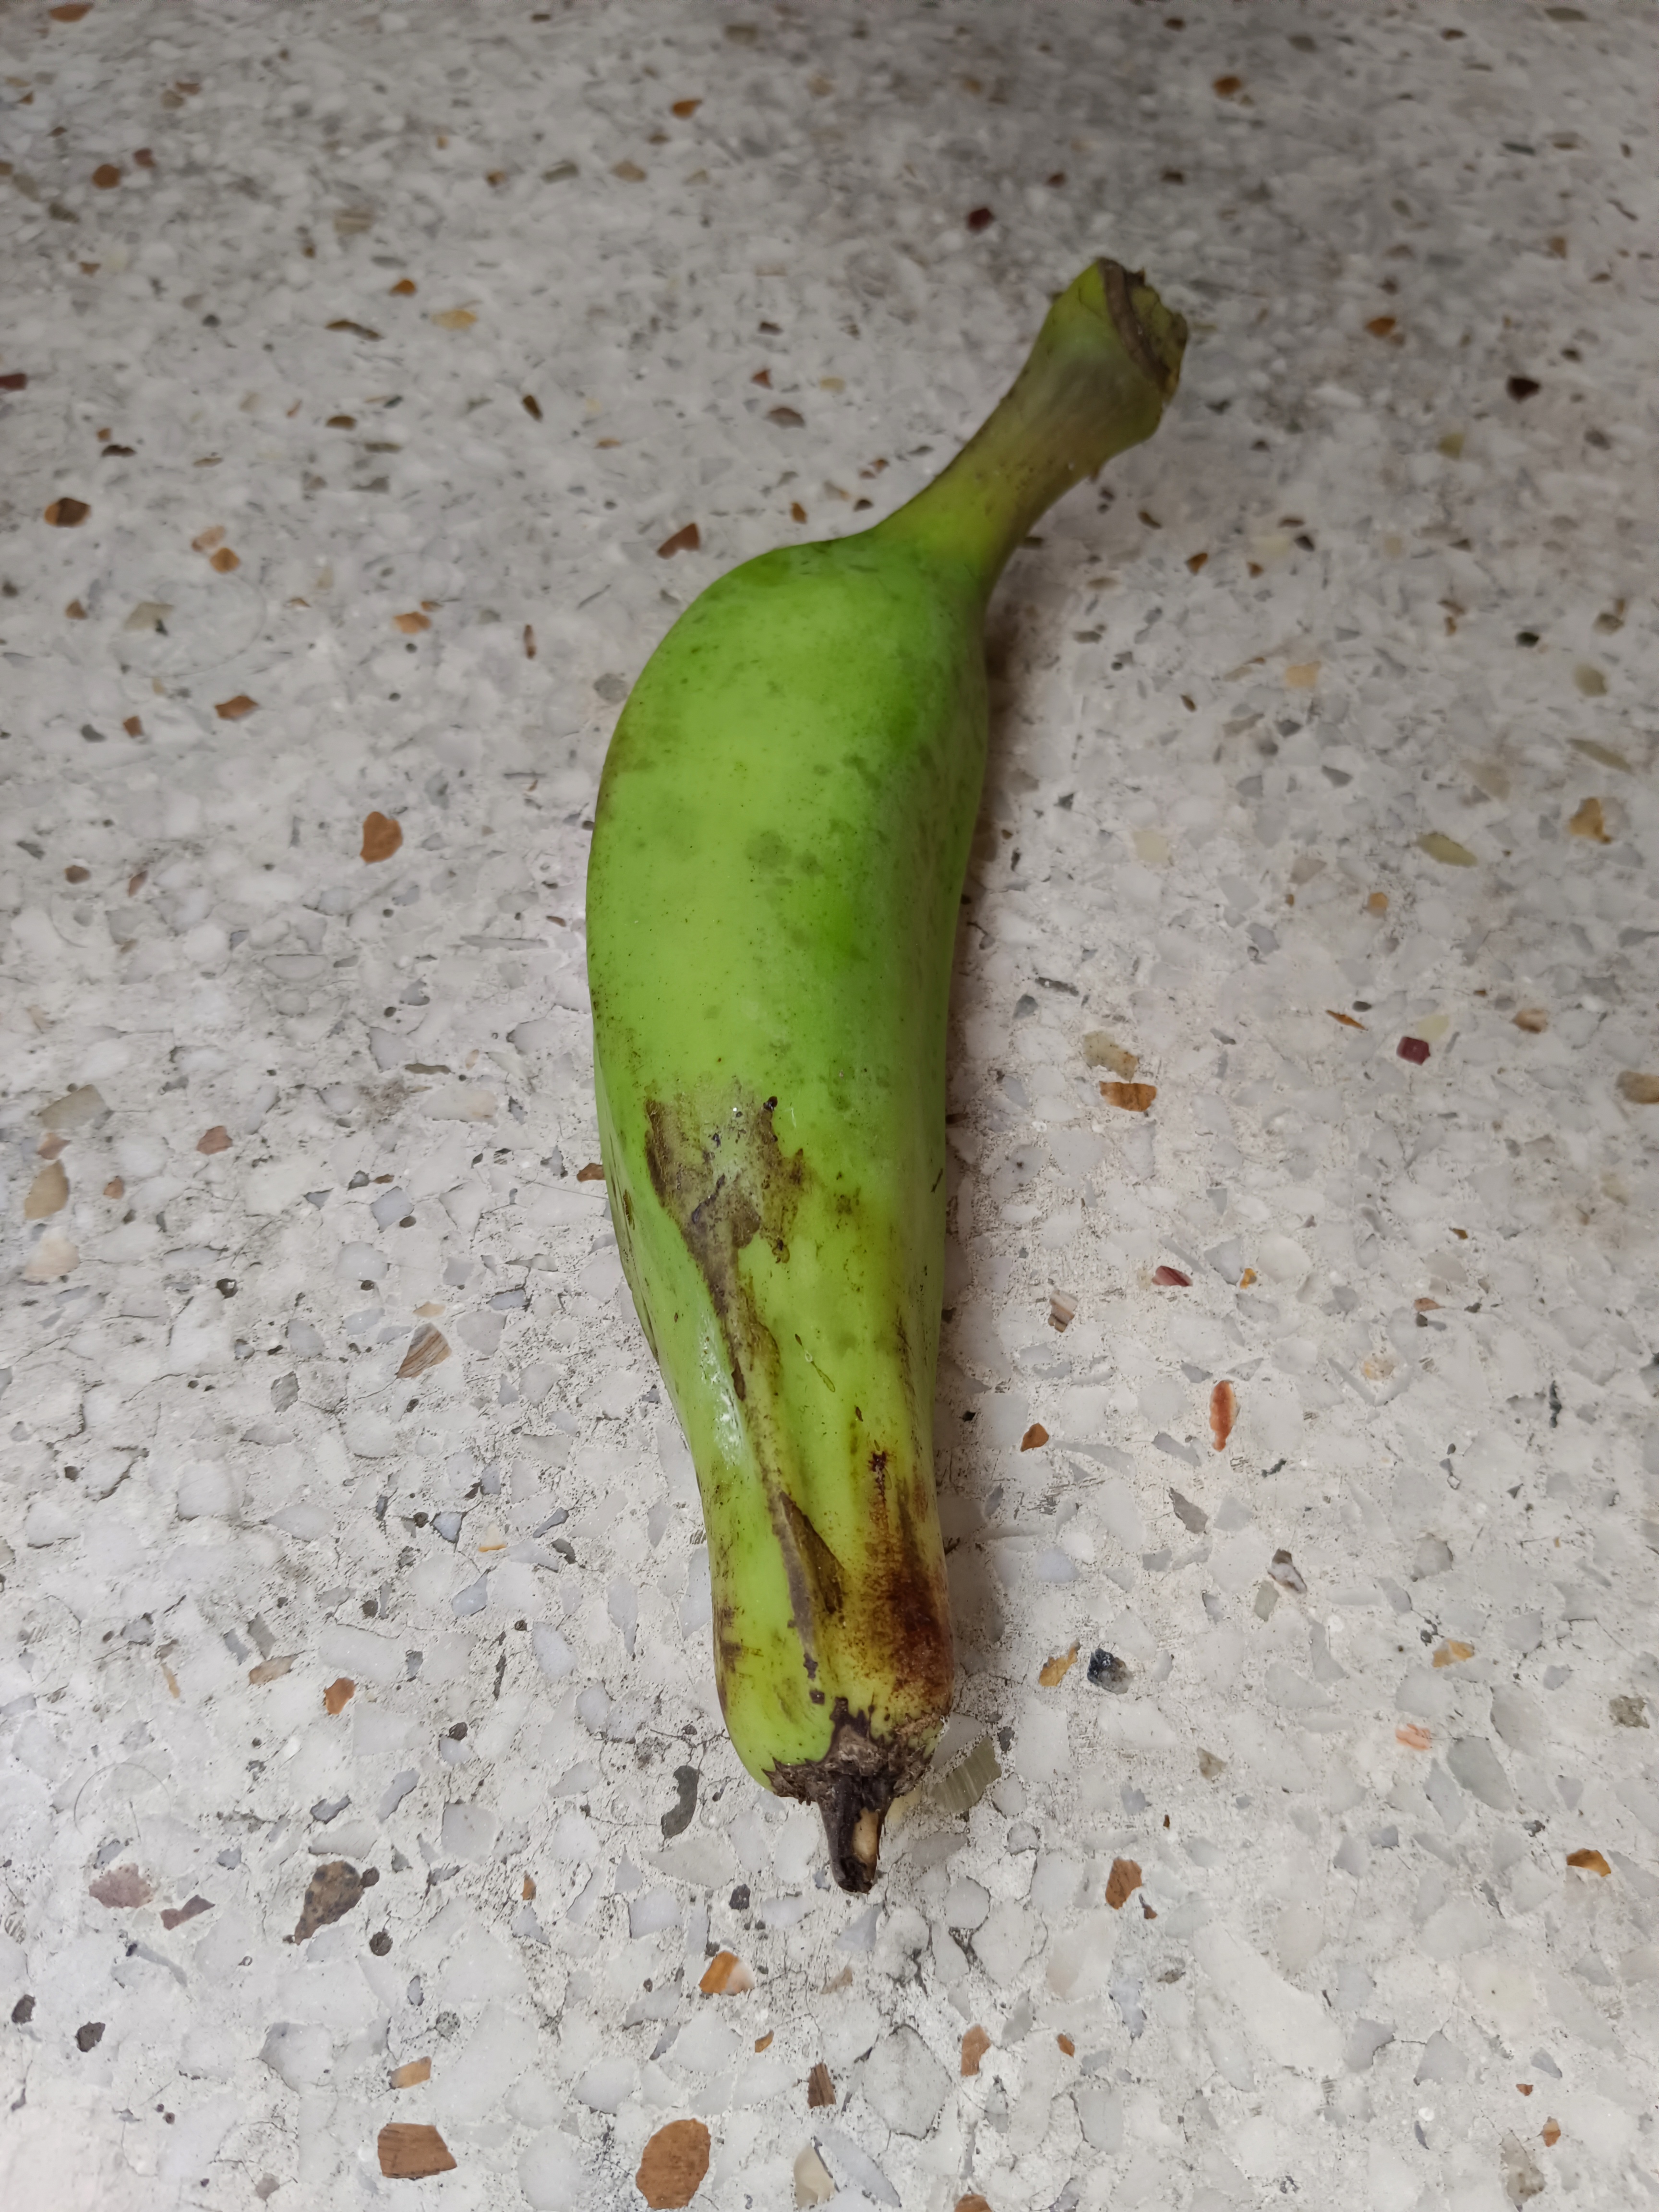
Banana variety: Anaji